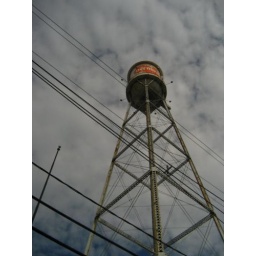
this is the Del Monte water tower in Camden, New Jersey. I took this picture nearly a year ago.